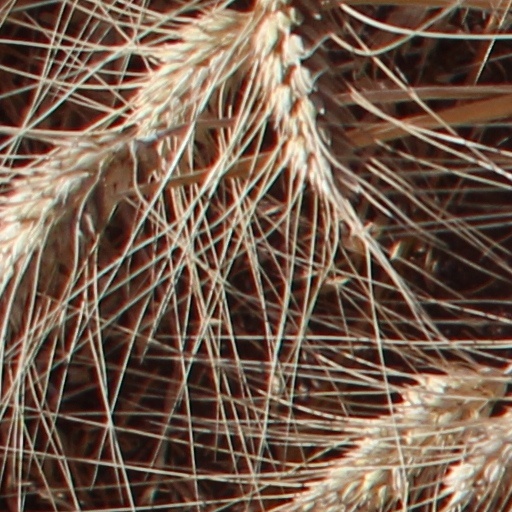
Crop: wheat